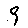
Label: 9